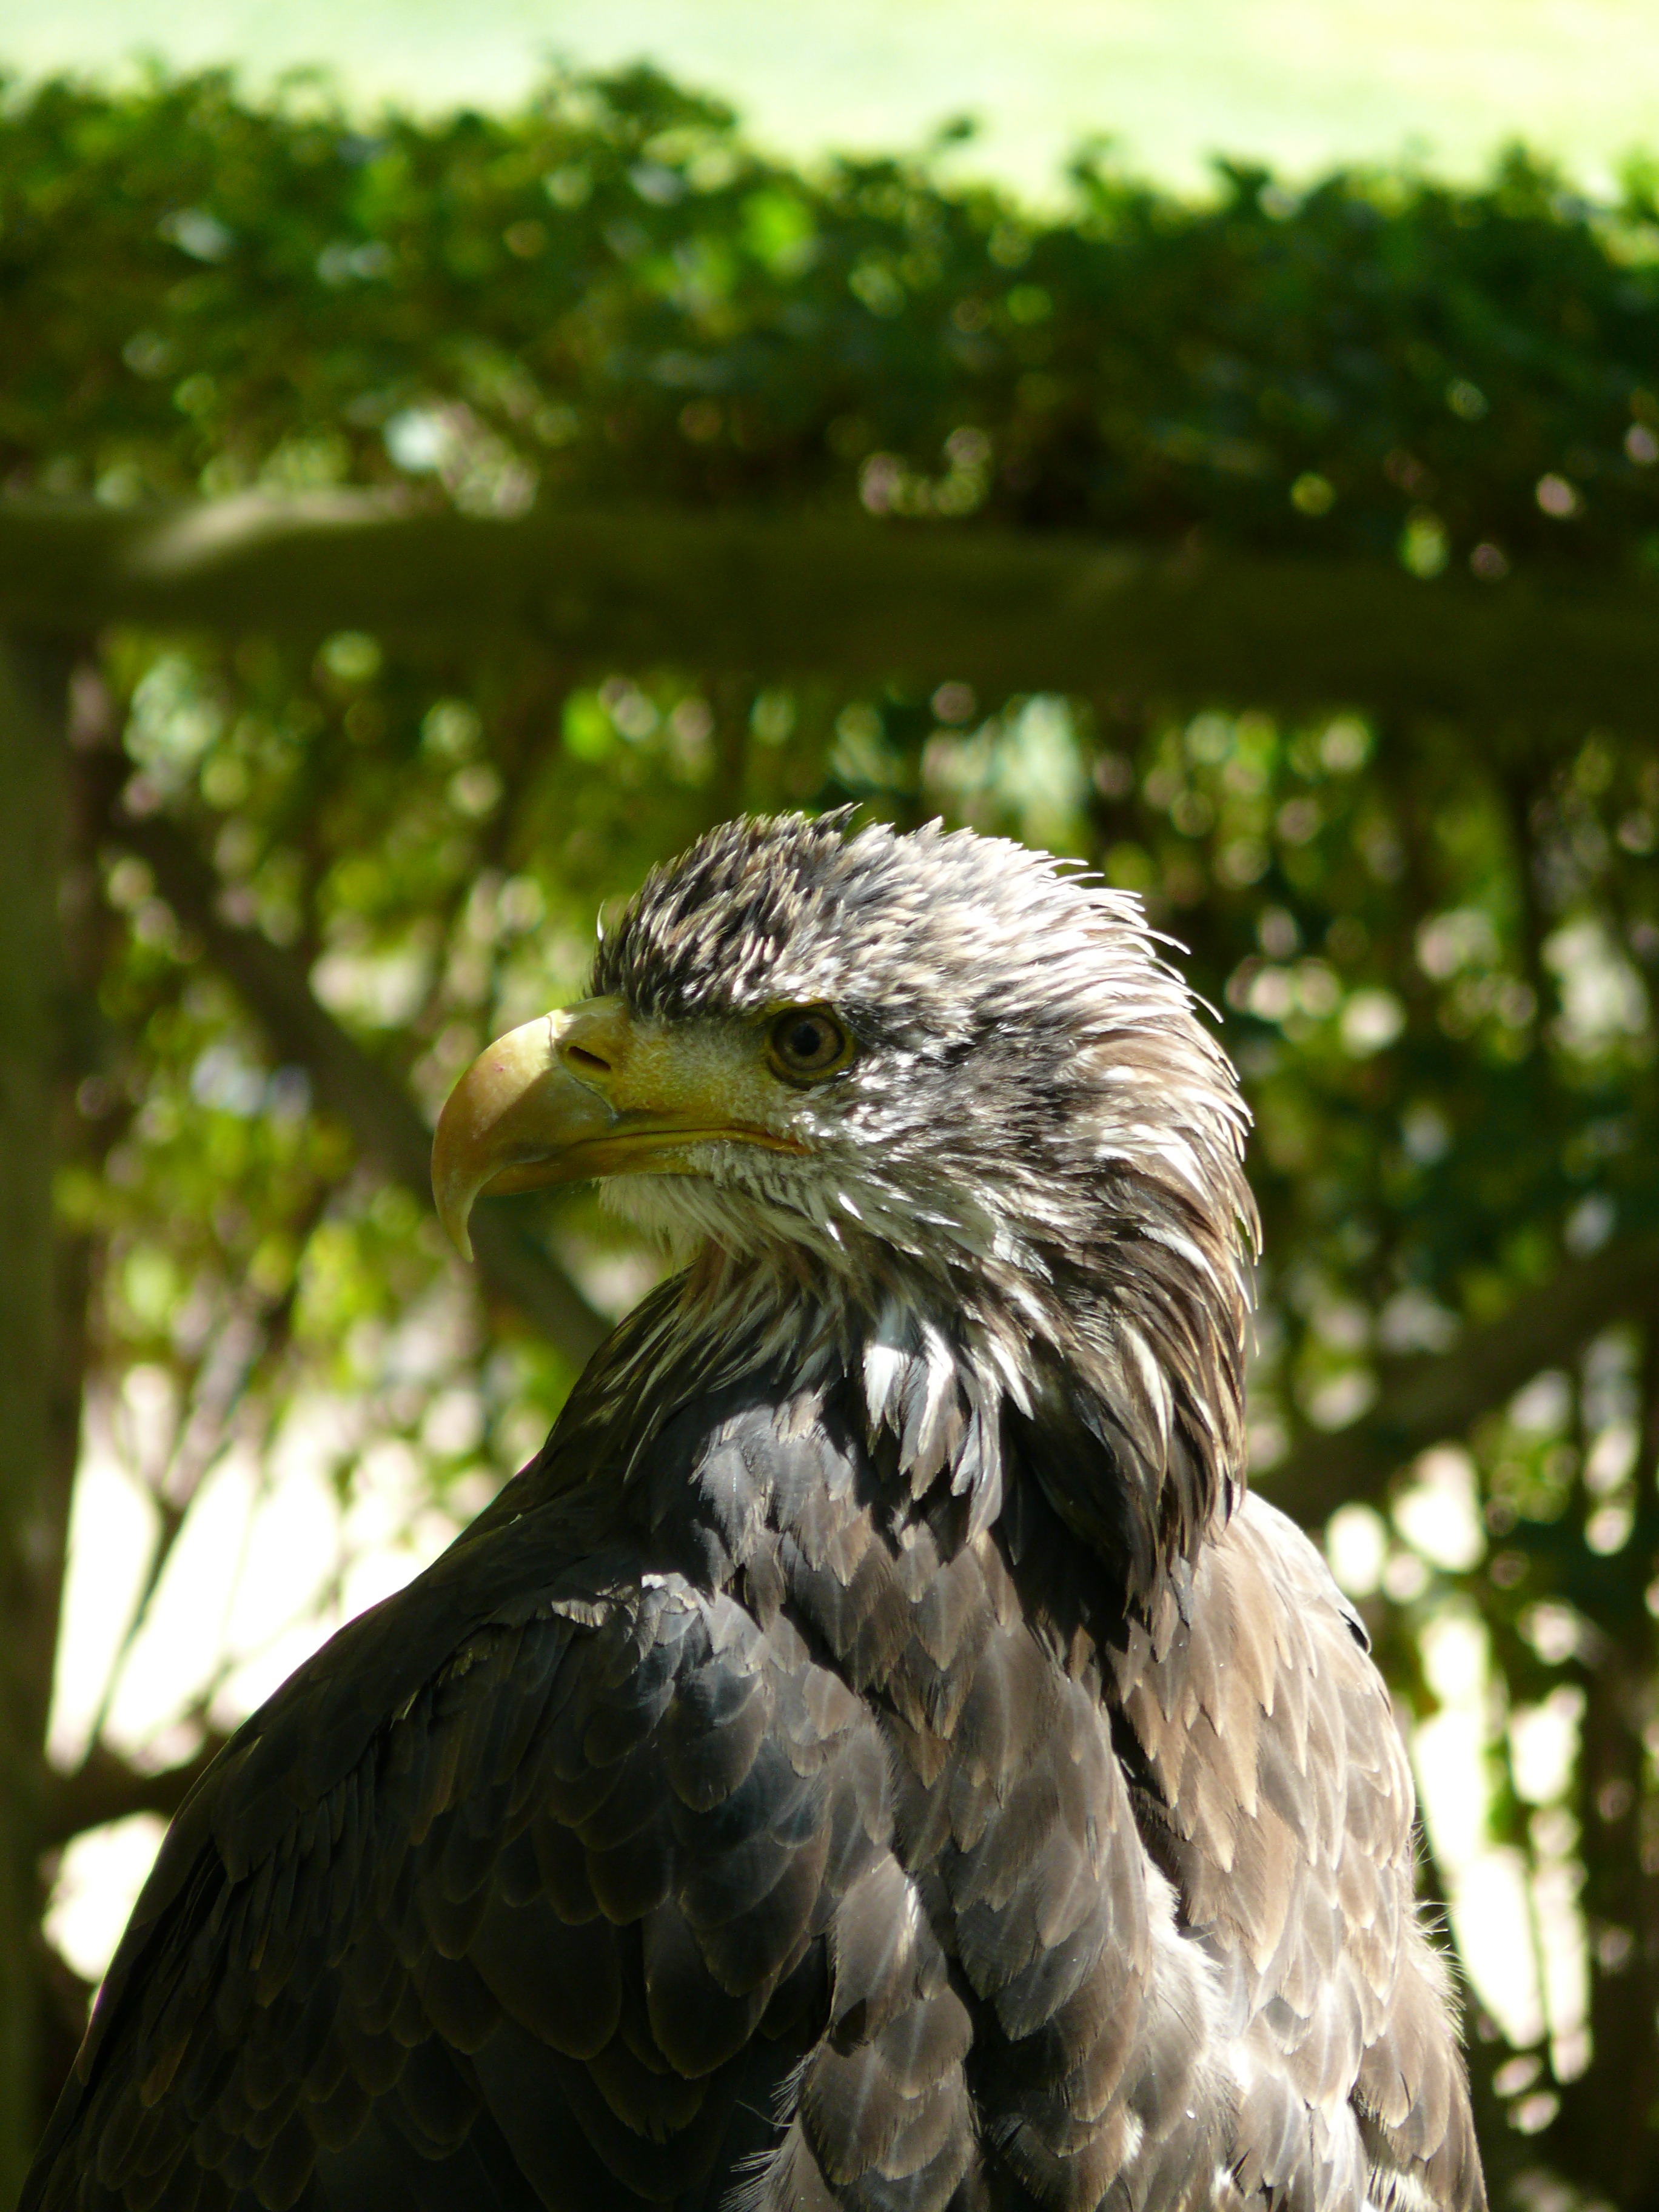
nature, bird, wing, wildlife, green, beak, eagle, fauna, bird of prey, birds, vertebrate, ave, nature reserve, birds of prey, reservation